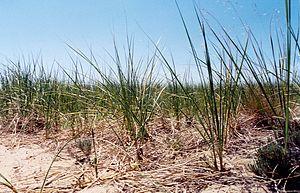
L'ammophile à ligule courte est une espèce végétale de la famille des Poaceae.